Bodrum

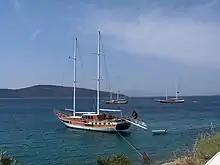

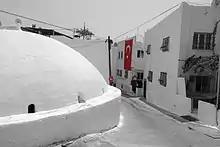
White-washed stone houses in Bodrum

Over the years, tourism became a major activity and income source for local communities. The abundance of visitors has also enlivened Bodrum's retail and service industries. Leather goods, particularly for traditional woven sandals, are well-known products. Other traditional goods, such as tangerine-flavored Turkish delight, nazar amulets, and handicrafts are popular souvenirs.